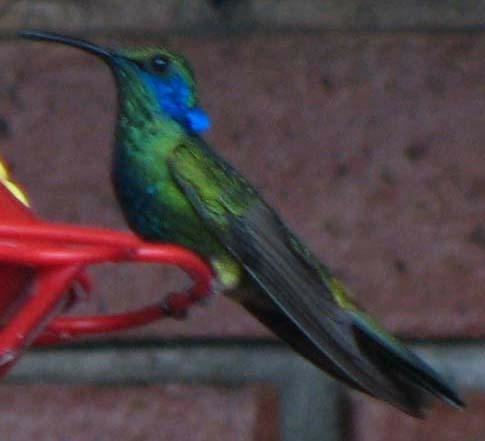
A photo of a green violetear